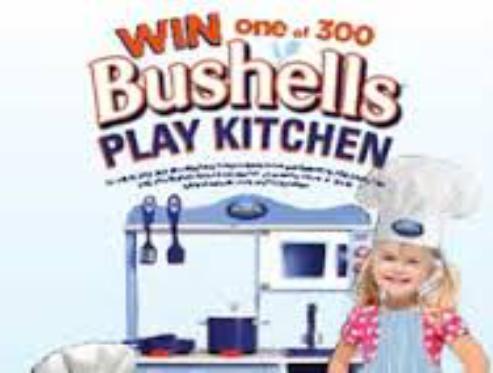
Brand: Bushells
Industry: Food